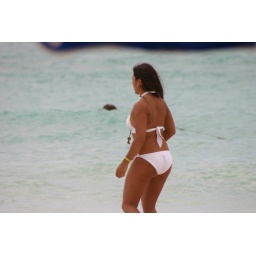
Bikini girl on the beach in Mexico